Mood stabilizer

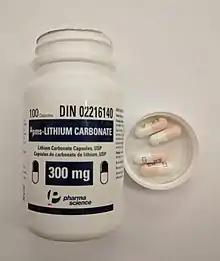
A bottle of lithium capsules. Lithium is the prototypical mood stabilizer.

A mood stabilizer is a psychiatric medication used to treat mood disorders characterized by intense and sustained mood shifts, such as bipolar disorder and the bipolar type of schizoaffective disorder.